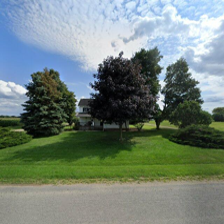
Label: streetView